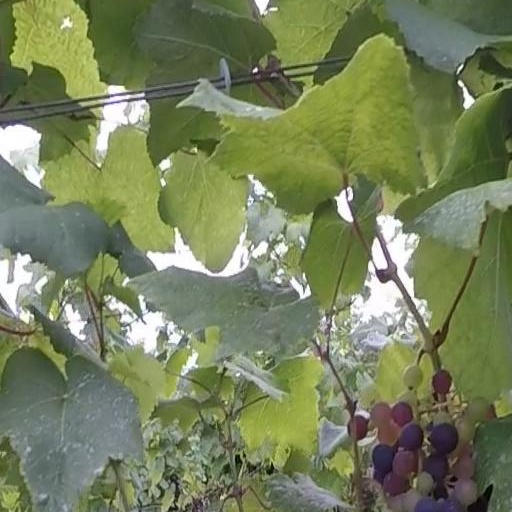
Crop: grape